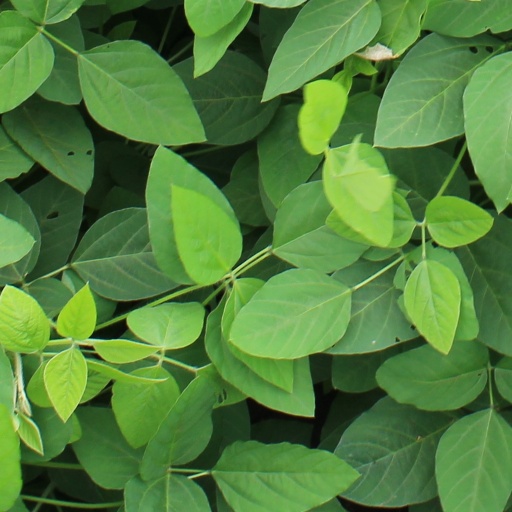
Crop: soybean